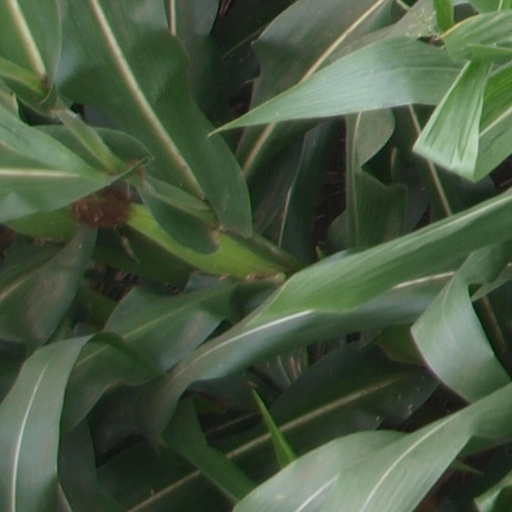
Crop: maize; corn